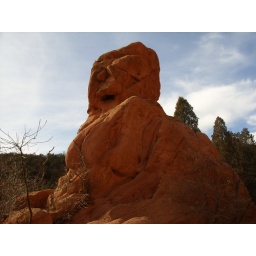
A fascinating couple of hours in a beautiful, alien land of red rocks and gnarly little trees and cacti.